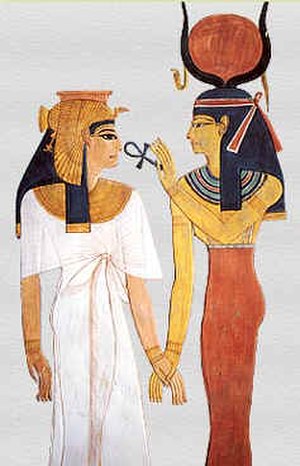
Ankh
Nefertari modtager livet fra Isis.
"Ankh eller hankekors er en ægyptisk hieroglyf og et symbol fra Det gamle Egypten, der læses som ""liv"". Den generelle betydning af symbolet repræsenterer begrebet ""evigt liv"". Selve ordet ""ankh"" betyder ""nøgle"". Ankh-korset kaldes derfor ""livets nøgle"".